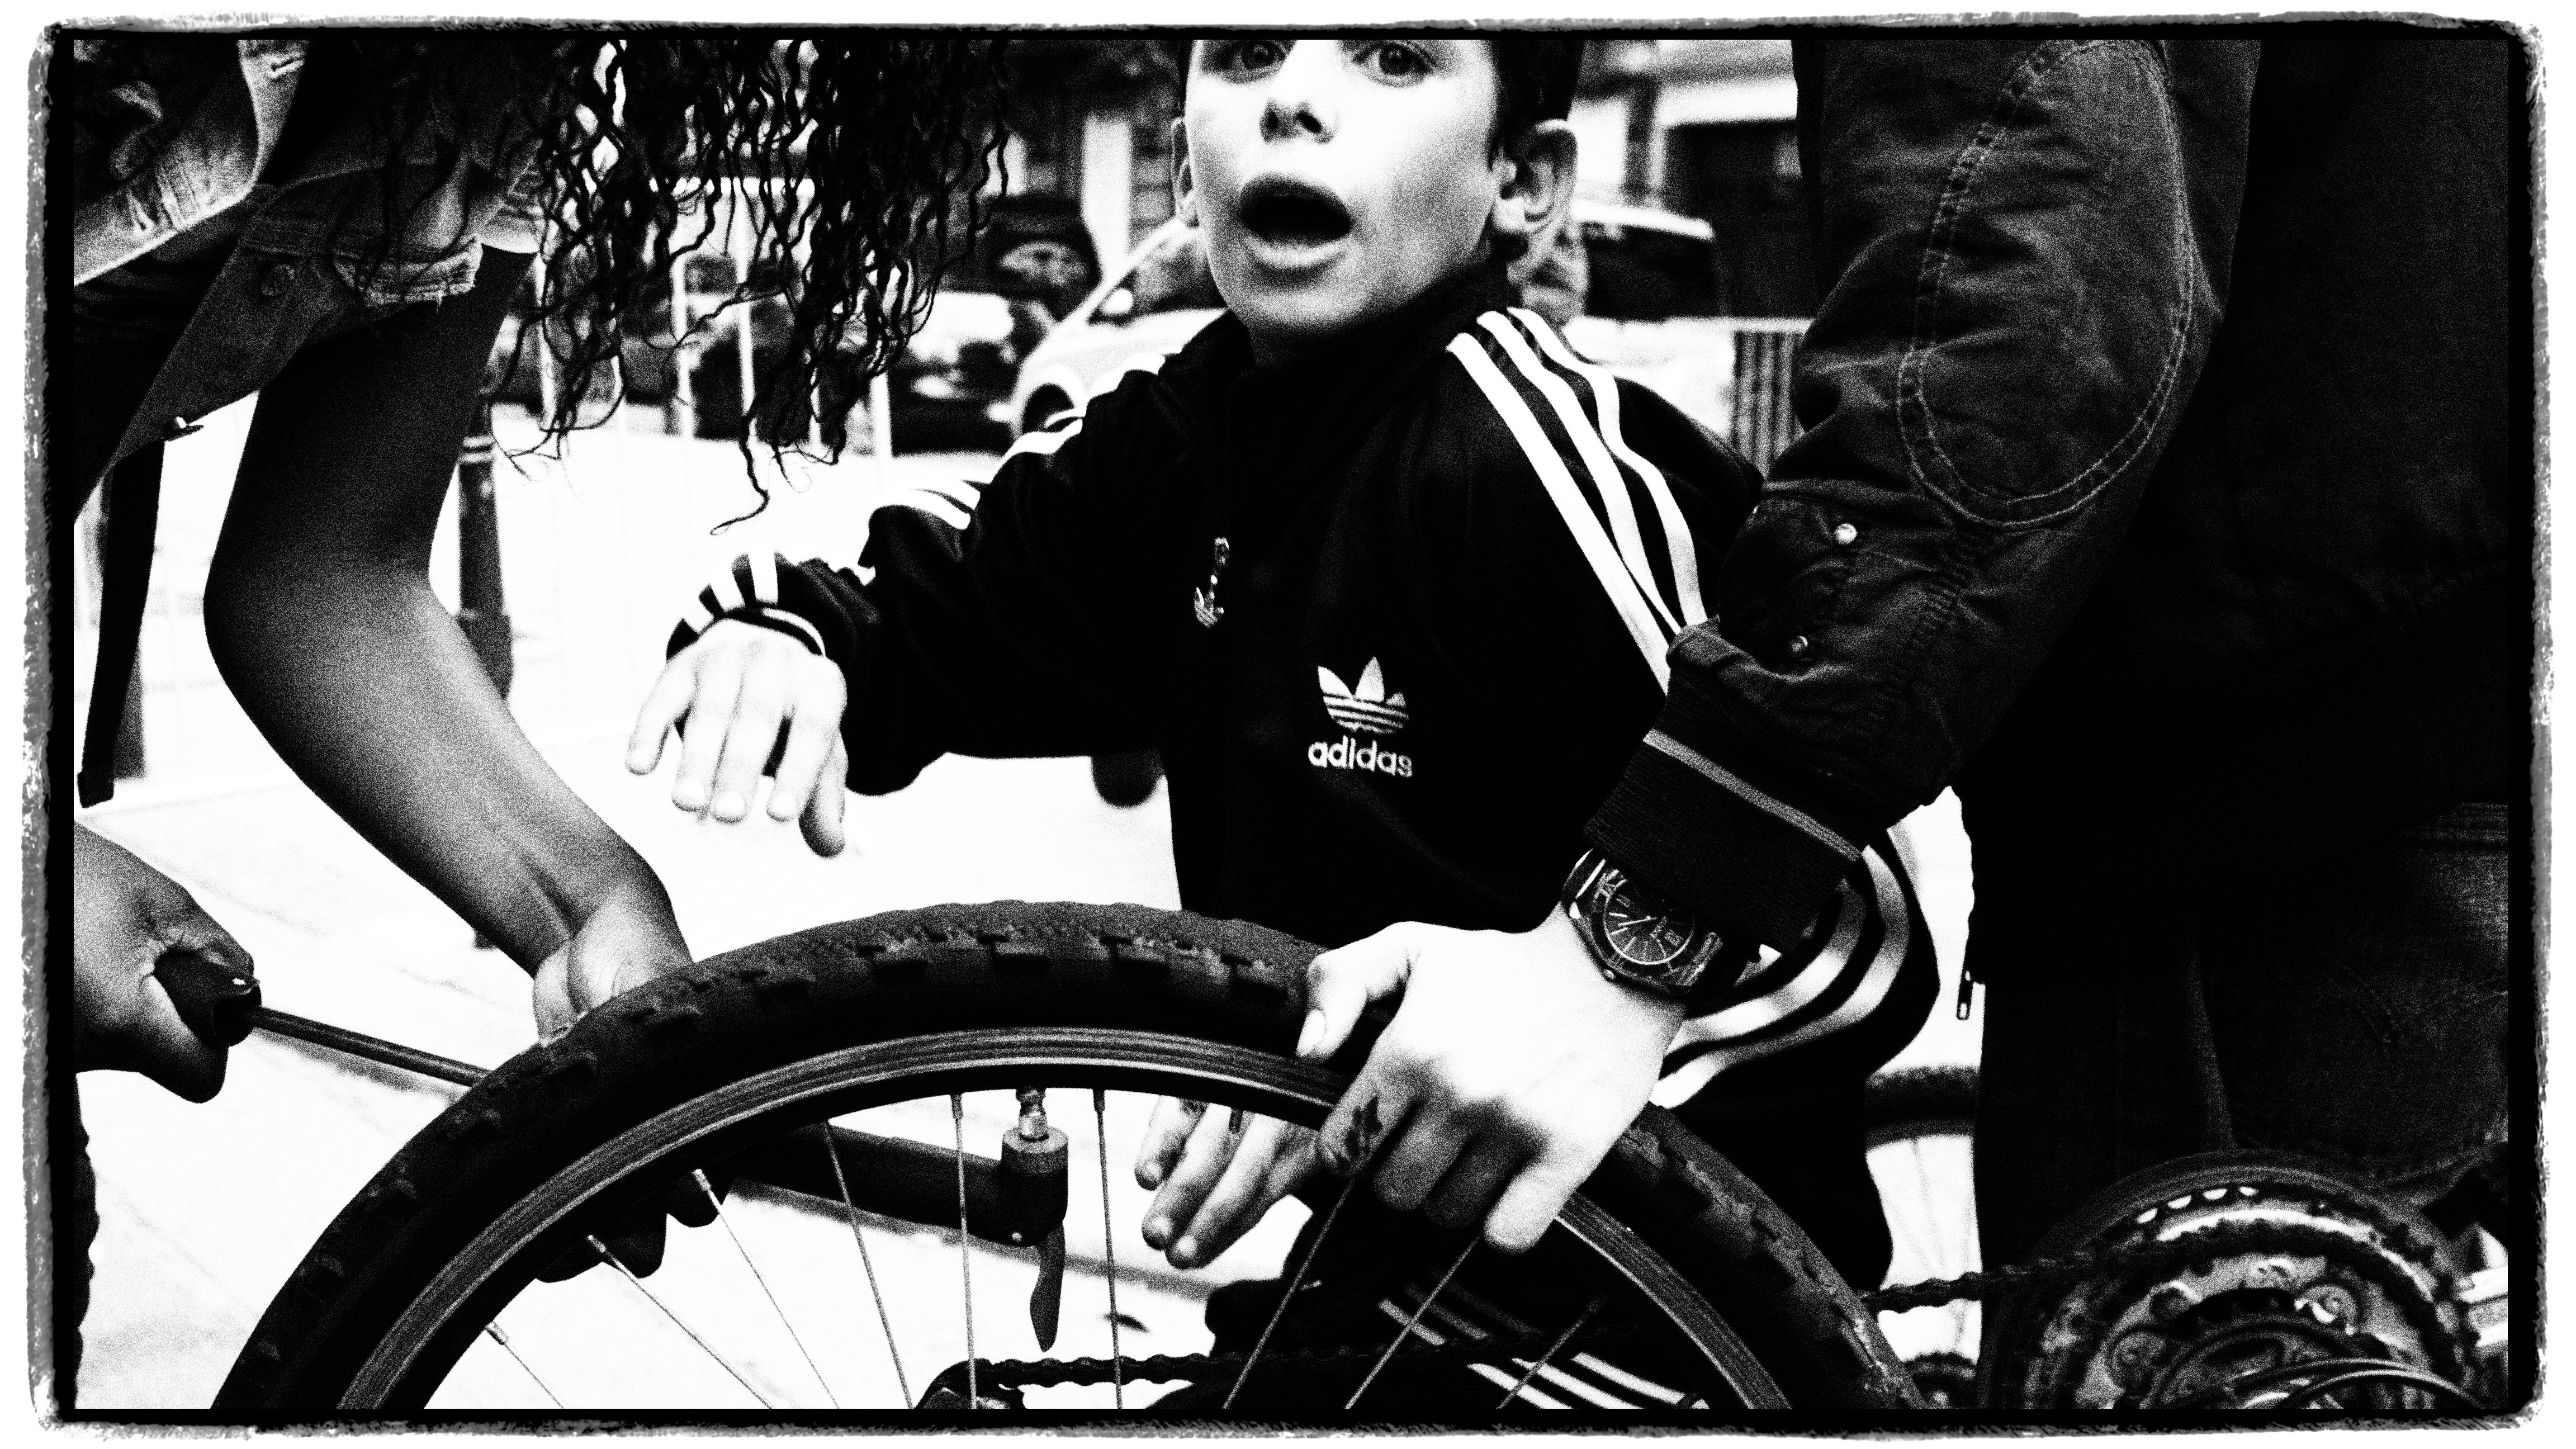
black and white, white, street, photography, bicycle, ebook, vehicle, training, black, monochrome, streetphotography, flickr, thomas, video, olympus, omd, fuji, leica, monochrom, leuthard, hcb, thomasleuthard, monochrome photography, freestyle bmx